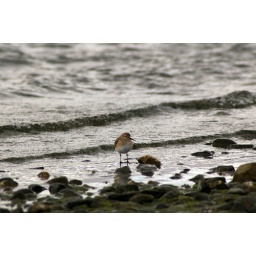
Wish the chilean bird book wasnt on my bookshelf in England! February 08, National Park Torres del Paine.